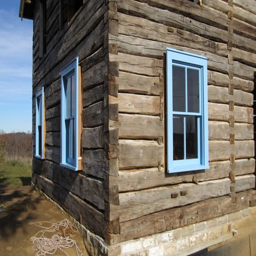
video on building a mortgage - free house .